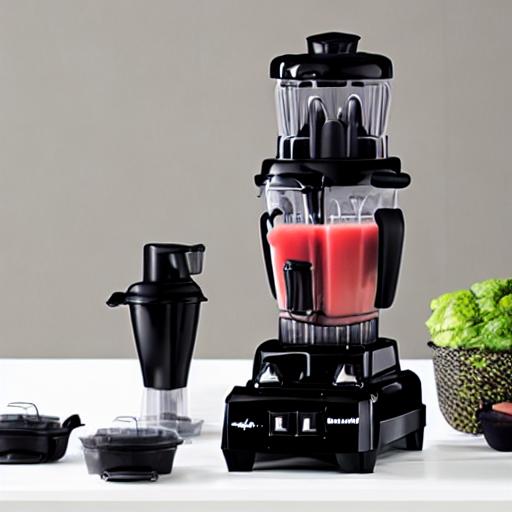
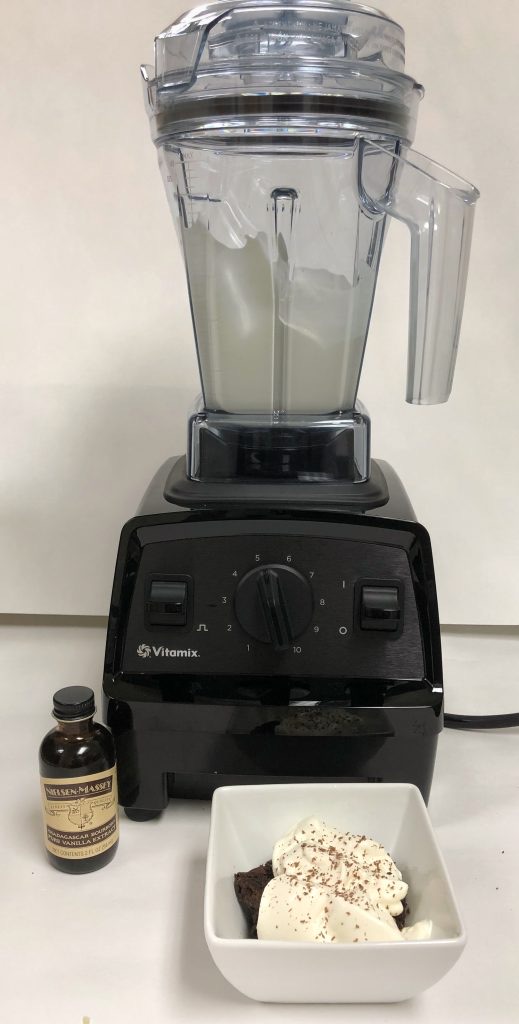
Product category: items_blender
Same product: no